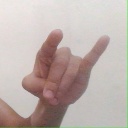
अक्षर: च